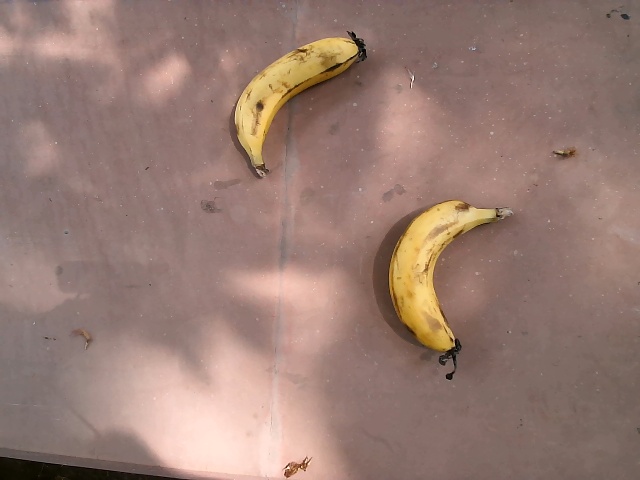
Label: Ripe_Banana